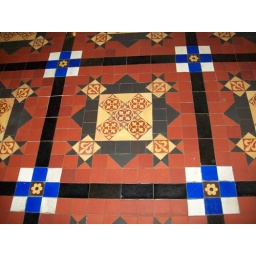
a stunning tiled floor in front of the altar it matched panels in the wall at the back